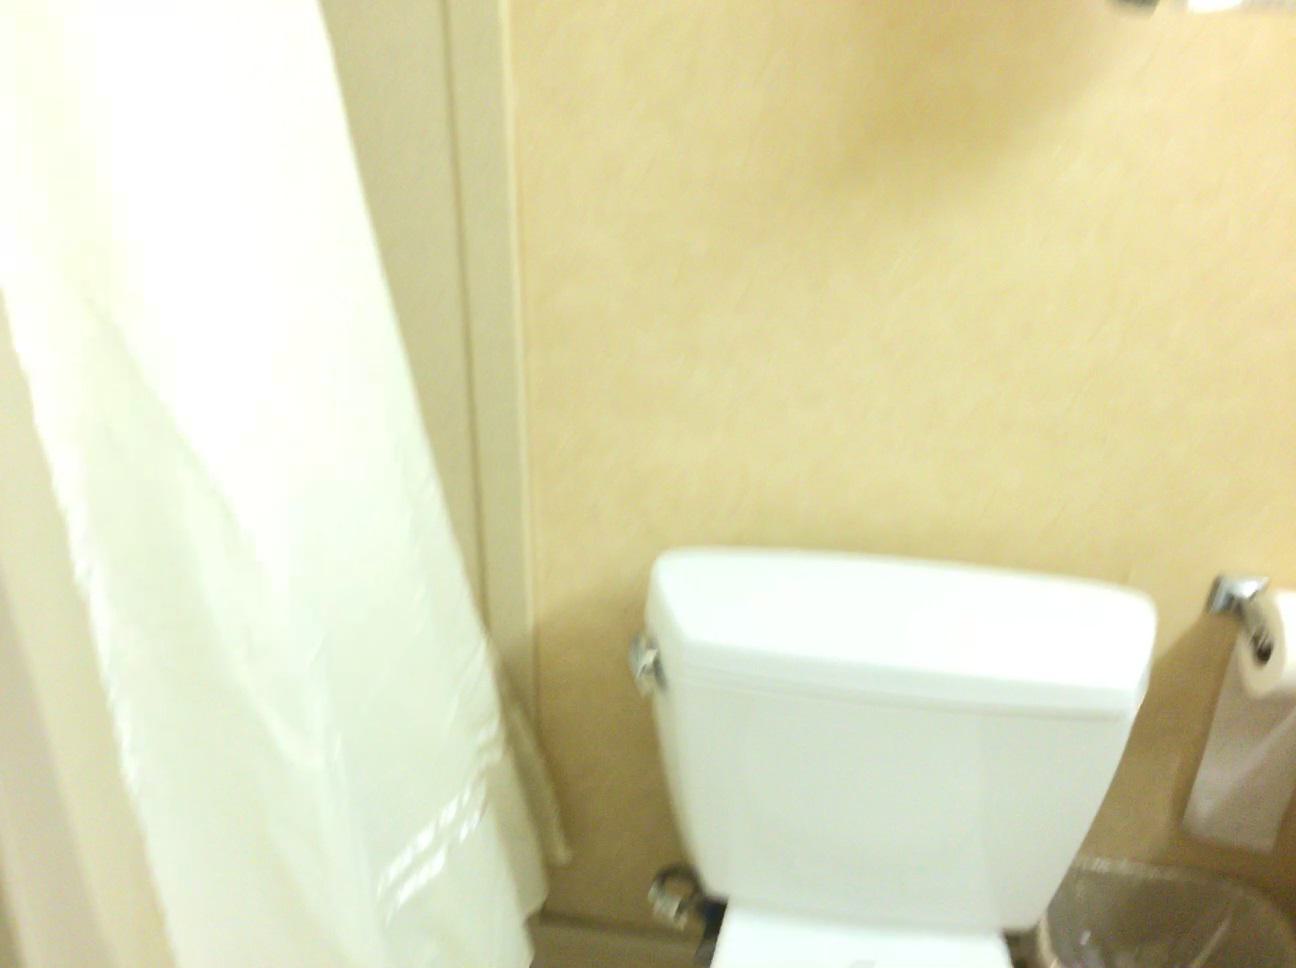
Question: Is the curtain behind the toilet from the second object's perspective? Final answer should be yes or no.
Answer: Yes